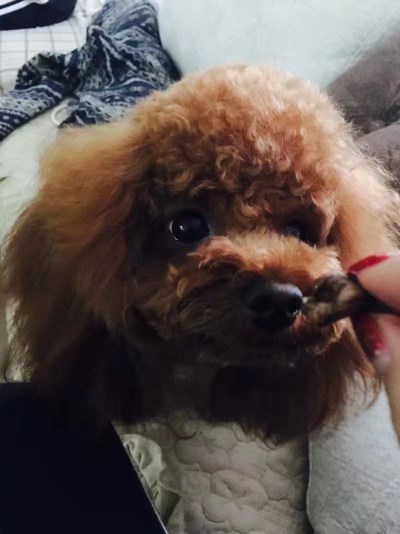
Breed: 7449-n000128-teddy